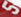
Number: 5